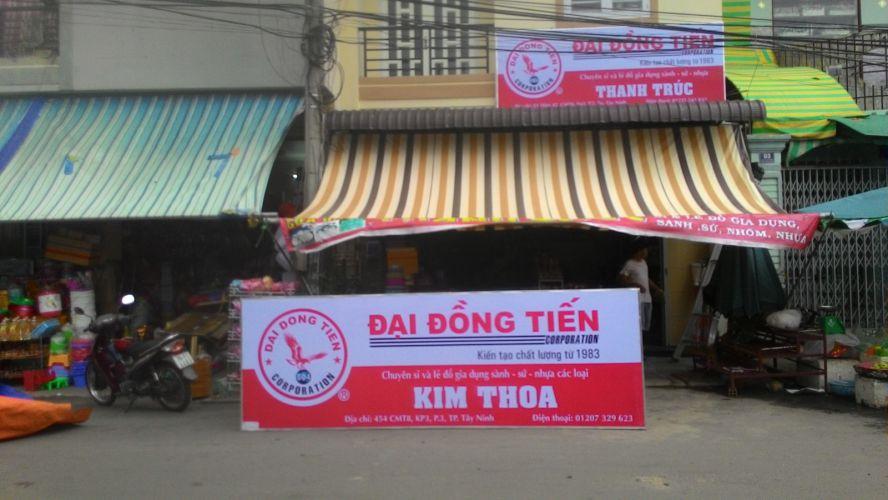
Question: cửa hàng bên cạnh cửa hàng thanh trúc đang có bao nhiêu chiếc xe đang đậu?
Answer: có một chiếc xe đang đậu